Fiction

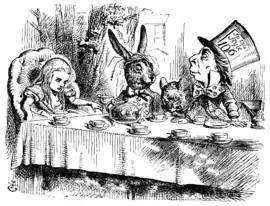
An illustration from Lewis Carroll's 1865 novel "Alice's Adventures in Wonderland"

Fiction is any creative work, chiefly any narrative work, portraying individuals, events, or places that are imaginary or in ways that are imaginary. Fictional portrayals are thus inconsistent with fact, history, or plausibility. In a traditional narrow sense, fiction refers to written narratives in prose often specifically novels, novellas, and short stories. More broadly, however, fiction encompasses imaginary narratives expressed in any medium, including not just writings but also live theatrical performances, films, television programs, radio dramas, comics, role-playing games, and video games.